Mohammed Shami

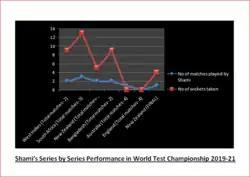
A graph showing performance made by Shami in each and every series of Team India in 2019–21 WTC

Shami was the joint-tenth highest wicket taker in the tournament, along with Jofra Archer, with 40 wickets in total. He was the highest wicket taker among the Indian pacers and the second highest of all Indian bowlers, behind only Ravichandran Ashwin.